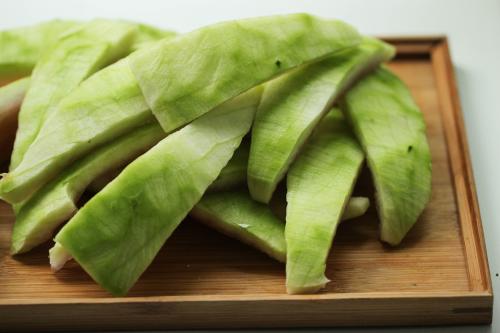
Label: trash